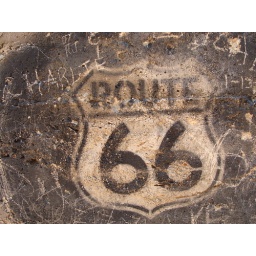
Interior wall of an old red sandstone 1920's station near Arcadia Oklahoma